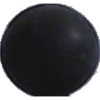
Label: Grape Blue 1